John Anglin (sailor)

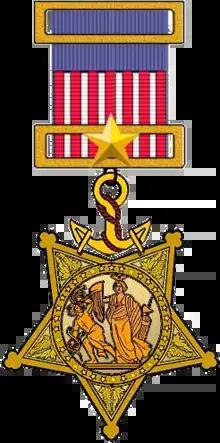

John Anglin (October 6, 1850 – September 6, 1905) was a sailor in the U.S. Navy during the American Civil War. He received the Medal of Honor for his actions during the Second Battle of Fort Fisher on January 15, 1865. His last name is often misspelled Angling. He was one of the youngest ever Medal of Honor recipients.